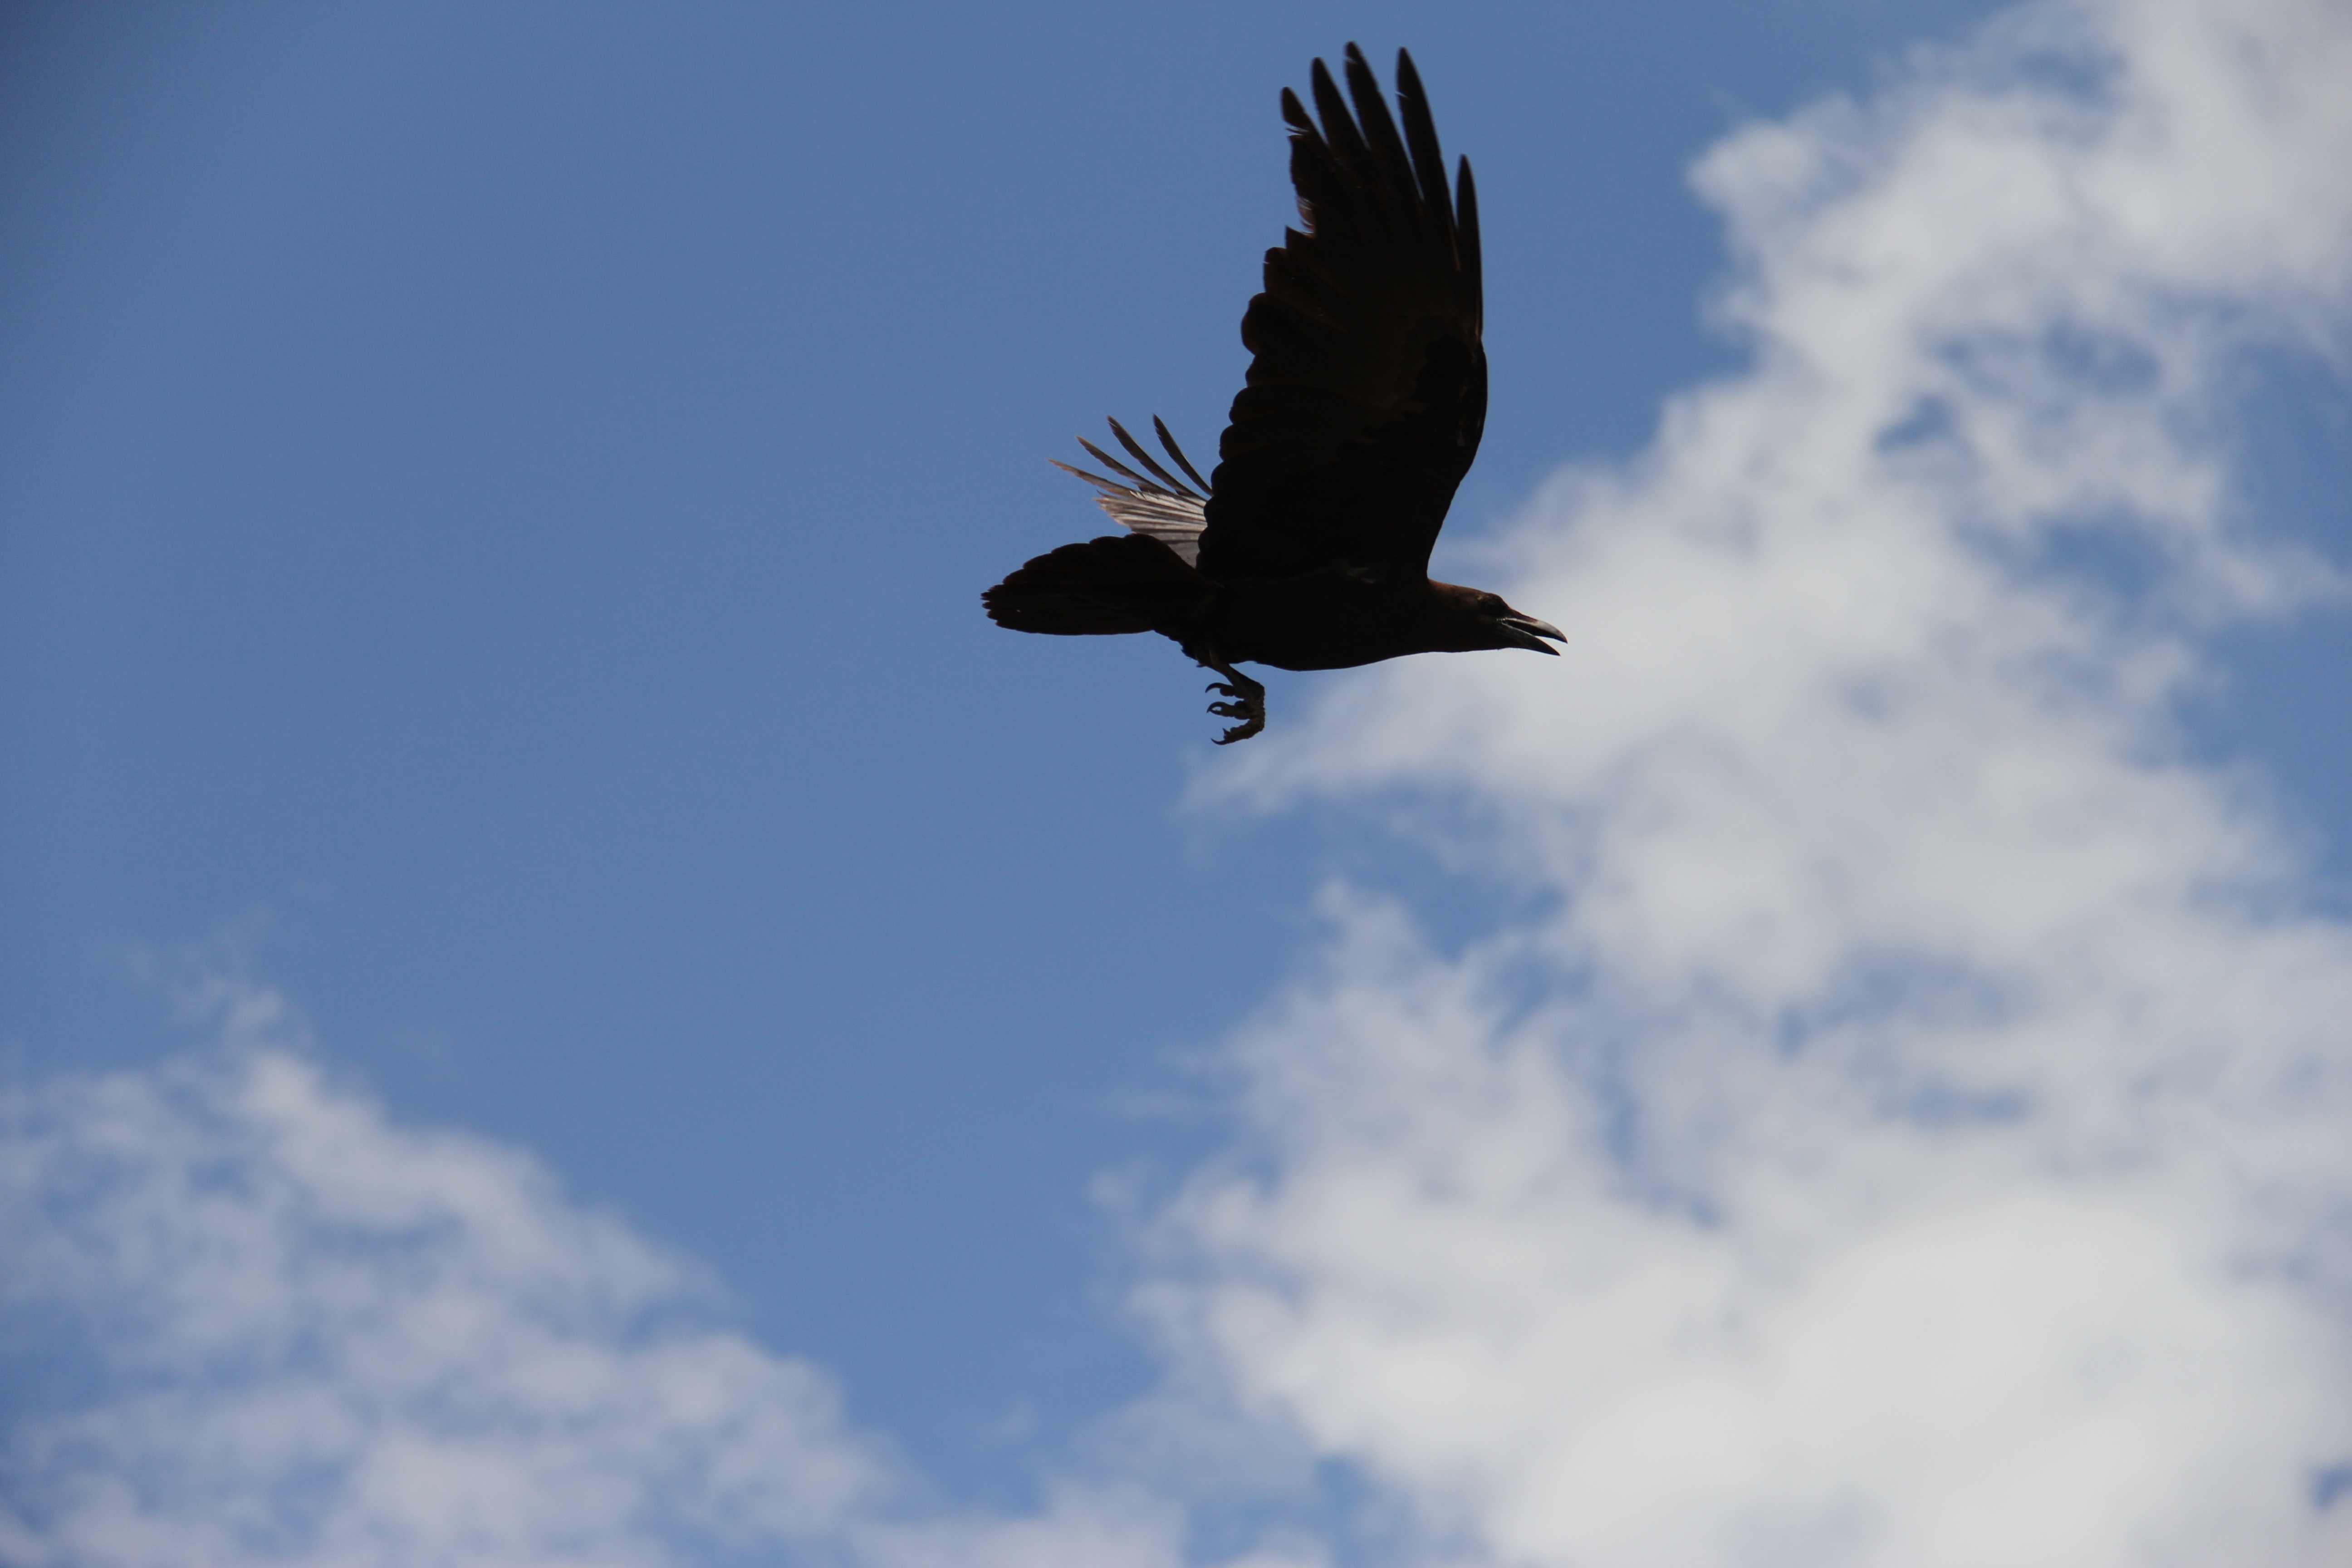
silhouette, bird, wing, sky, spooky, animal, flock, wild, beak, flight, eagle, blue, black, death, feather, avian, crow, bird of prey, scary, vertebrate, raven, blackbird, scavenger, evil, perching bird, caw